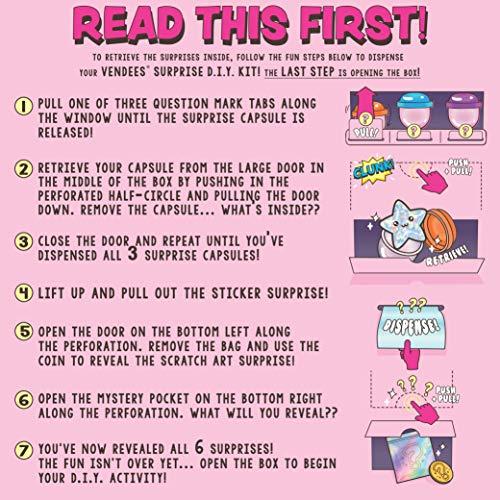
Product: Vendees Atomic Rainbow Lip Balm by Horizon Group USA, Mix & Create Your Own Shimmery, Flavorful, Layered Lip Balm. Use Your Surprise DIY Dispenser to Revel Surprises & More. Multicolored
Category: Beauty & Personal Care | Skin Care | Lip Care | Balms & Moisturizers
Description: Explore your creativity: create colorful and shimmery lip balm all your own that expresses your personal style and creativity.
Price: $18.72
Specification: ProductDimensions:7x2.5x14inches|ItemWeight:12ounces|ShippingWeight:12ounces(Viewshippingratesandpolicies)|ASIN:B07V7RFYSH|Itemmodelnumber:94713|Manufacturerrecommendedage:6yearsandup